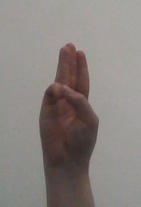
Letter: thaa